Michelle Payne

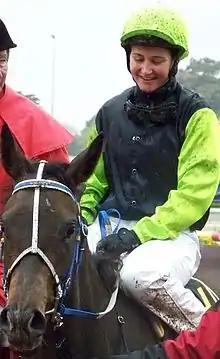
Michelle Payne on Yosei, upon winning the 2010 Thousand Guineas at Caulfield

Michelle J. Payne (born 29 September 1985) is a retired Australian jockey. She won the 2015 Melbourne Cup, riding Prince of Penzance, and is the first and only female jockey to win the event.